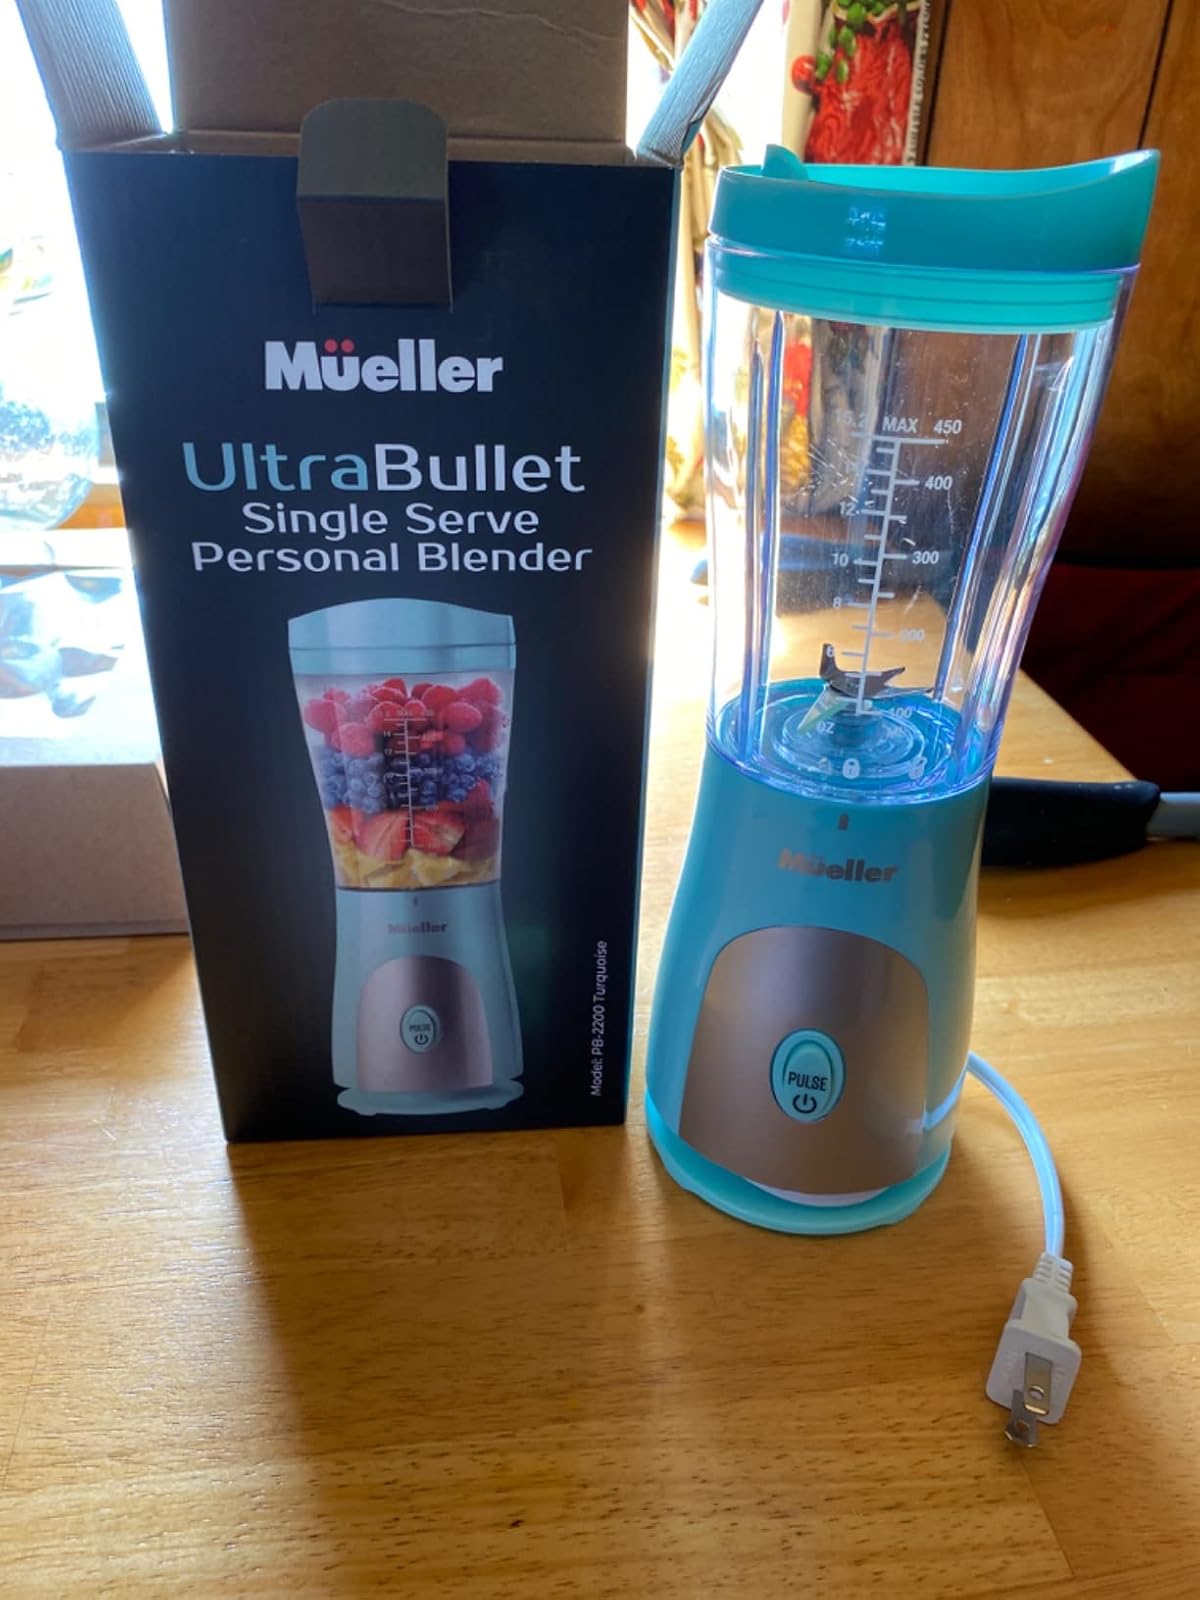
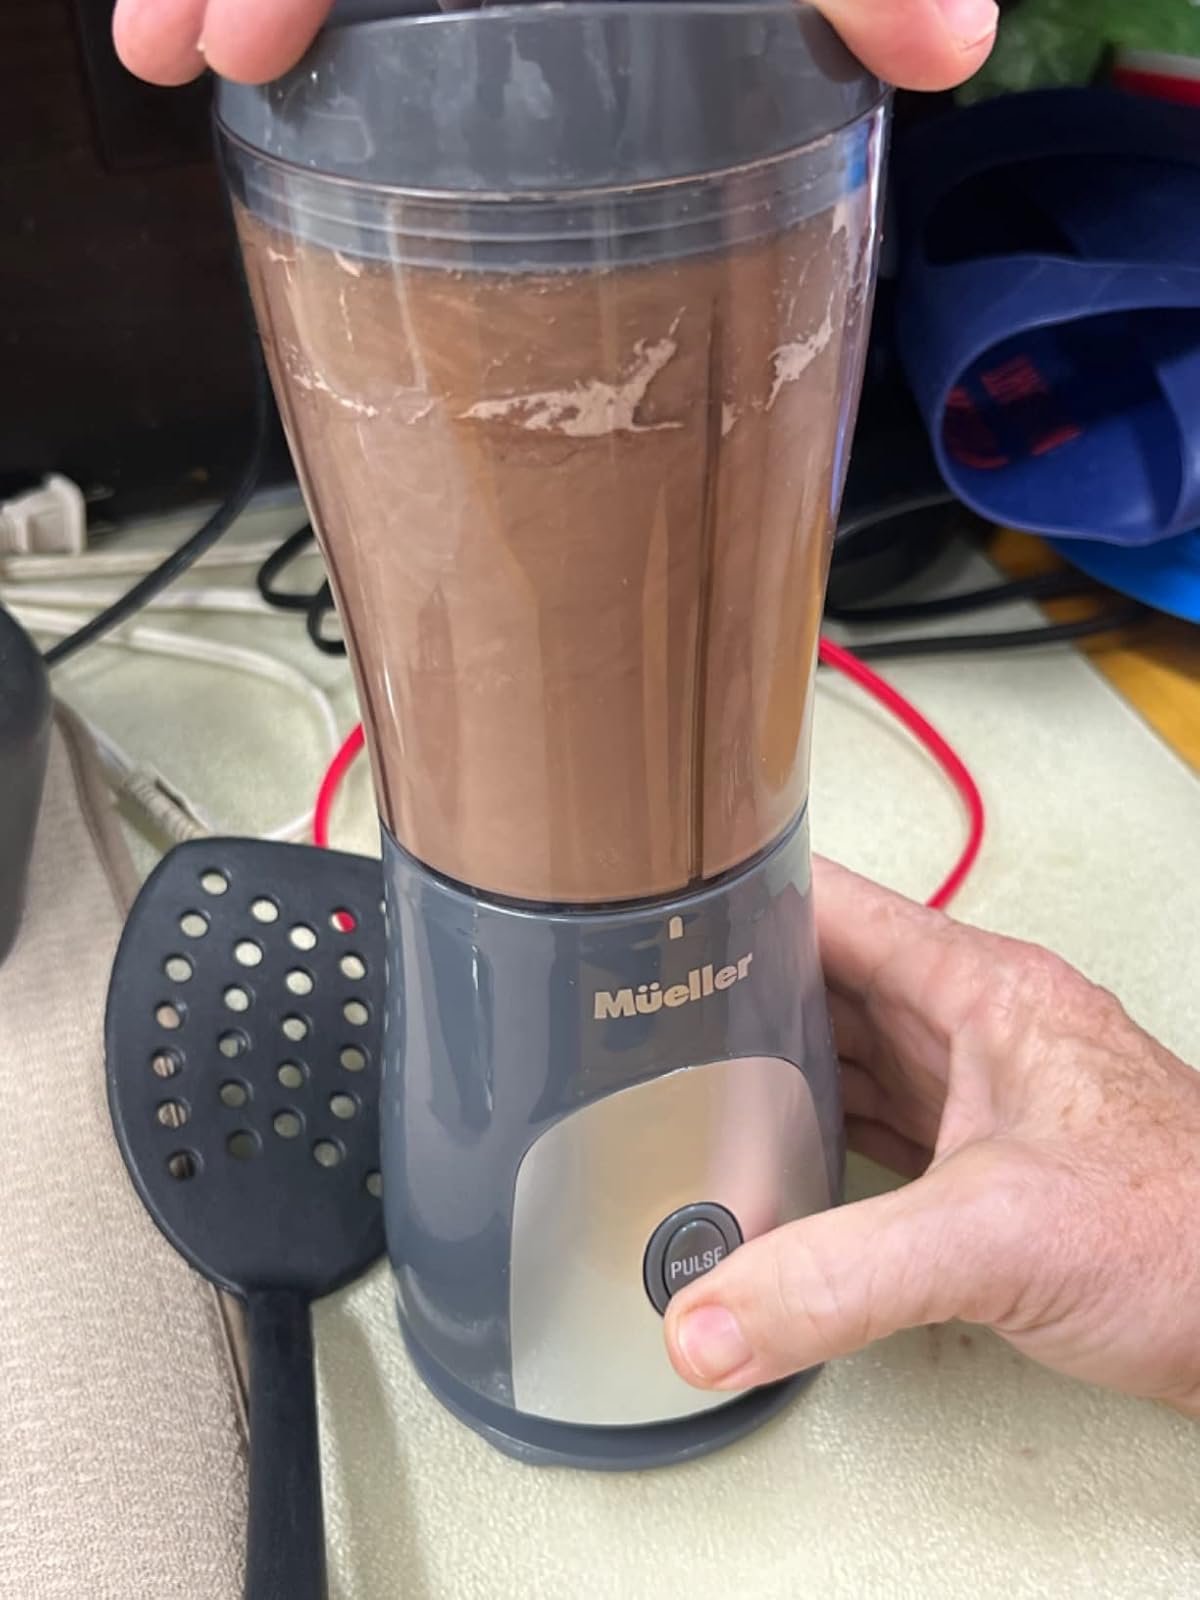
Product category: items_blender
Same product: no